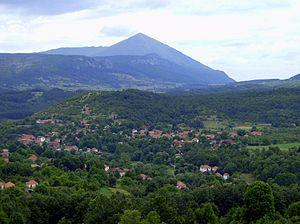
Rujište est un village de Serbie situé dans la municipalité de Boljevac, district de Zaječar. Au recensement de 2011, il comptait 328 habitants.